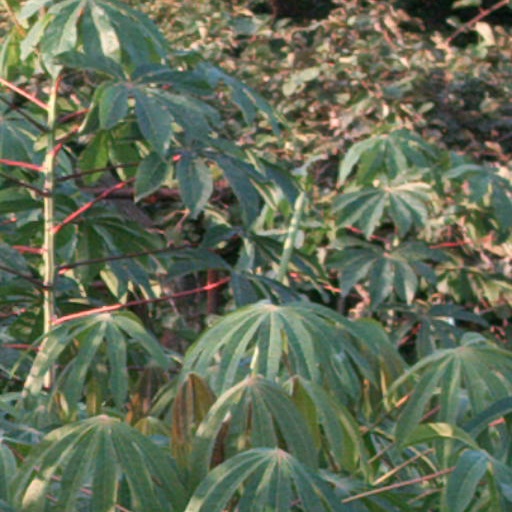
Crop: cassava